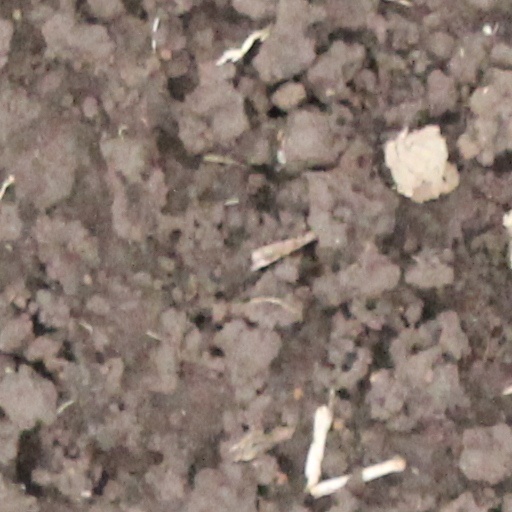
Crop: wheat